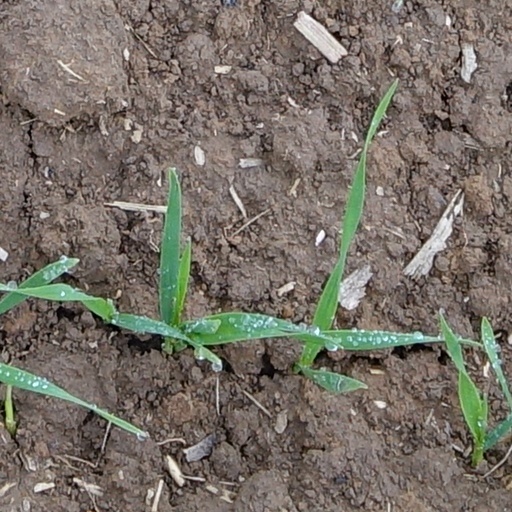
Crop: wheat